Streets of Ghost Town

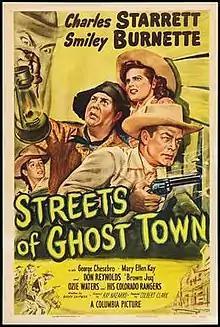
Theatrical release poster

Streets of Ghost Town is a 1950 American Western film directed by Ray Nazarro and written by Barry Shipman. The film stars Charles Starrett, Smiley Burnette, George Chesebro, Mary Ellen Kay, Stanley Andrews, Frank Fenton, Don Reynolds, and Ozie Waters. The film was released on August 3, 1950, by Columbia Pictures. This was the forty-eighth of 65 films in the "Durango Kid" series.